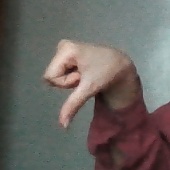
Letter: waw